Richard A. Proctor

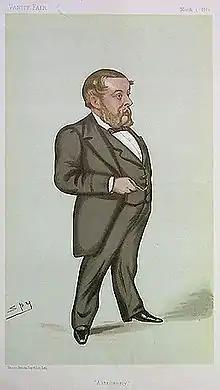

Richard Proctor's father died in 1850 and his mother attended to his education. He was sent to King's College London and subsequently earned a scholarship at St John's College, Cambridge. He graduated in 1860 as 23rd wrangler.